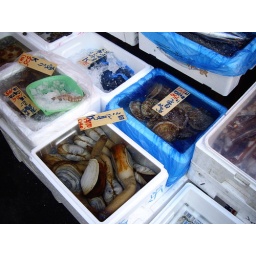
produce in the fish market